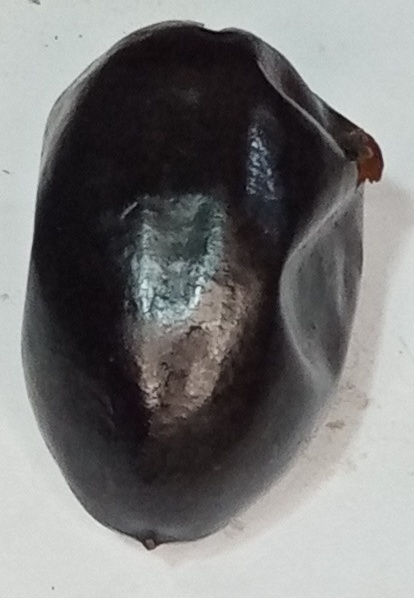
Variety: kupro
Size: large
Grade: grade-1